Tata Consultancy Services

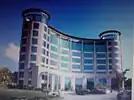
TCS campus in Lucknow

Tata Consultancy Services Limited, originally known as Tata Computer Systems, was established in 1968 by Tata Sons Limited. The company's initial contracts involved providing punched card services to its sister company TISCO (now Tata Steel), developing an Inter-Branch Reconciliation System for the Central Bank of India, and offering bureau services to the Unit Trust of India.